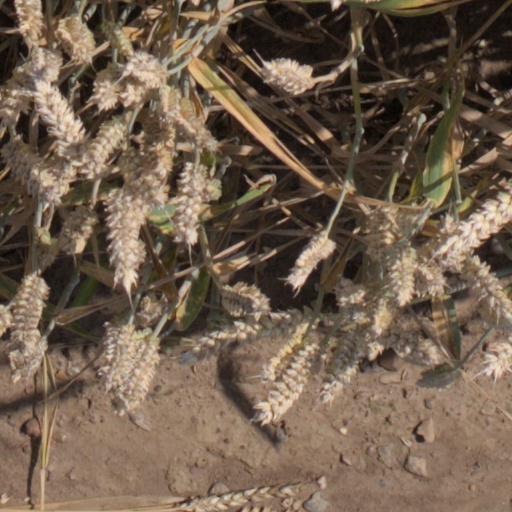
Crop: wheat